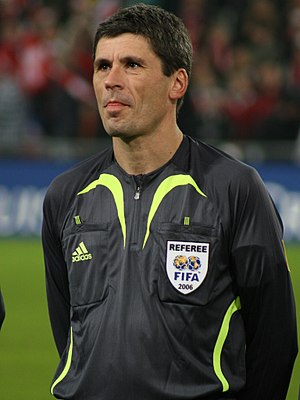
Markus Merk
Markus Merk er en tysk fodbolddommer.